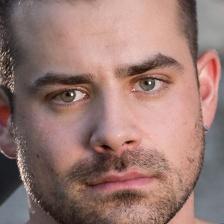
Label: faces